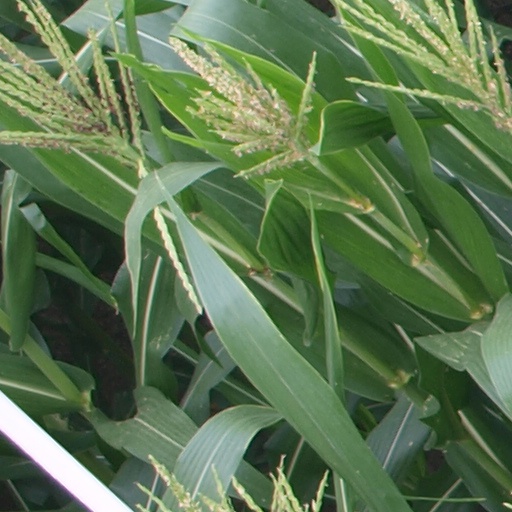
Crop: maize; corn